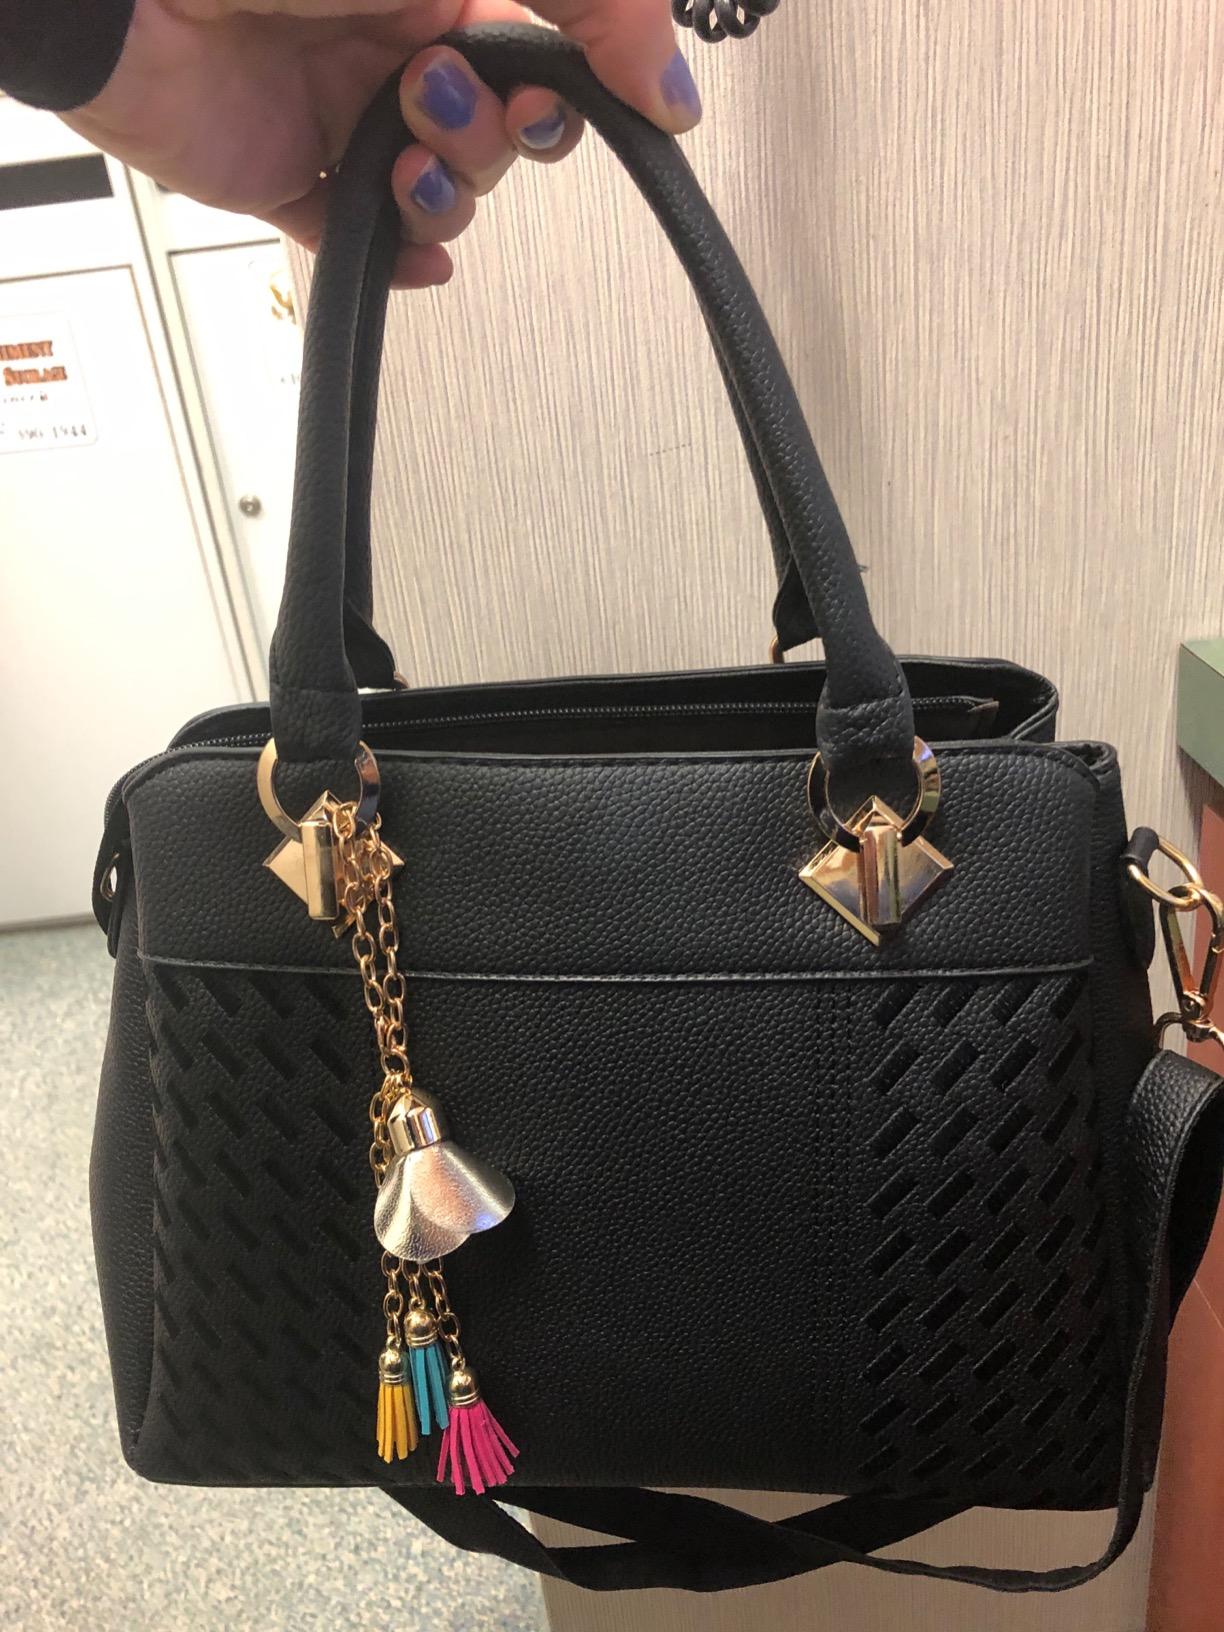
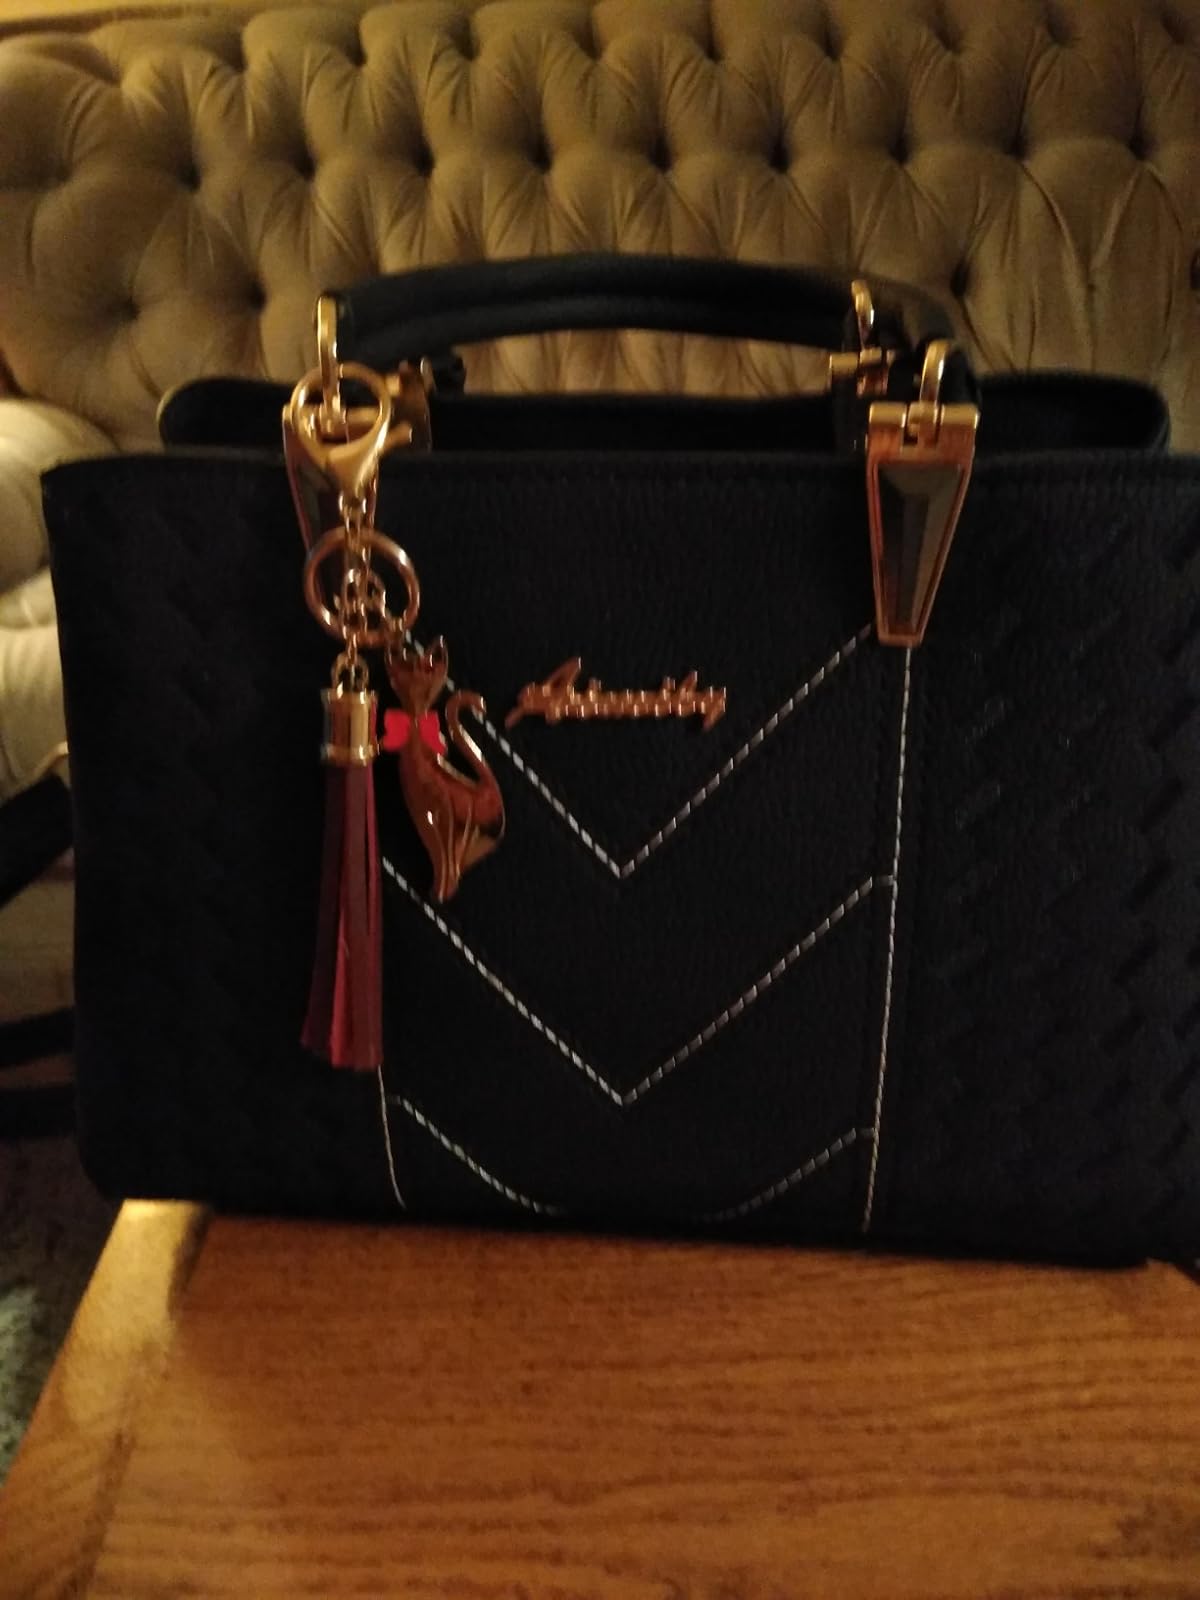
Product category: accessories_handbag
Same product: no